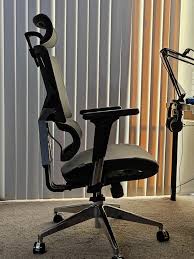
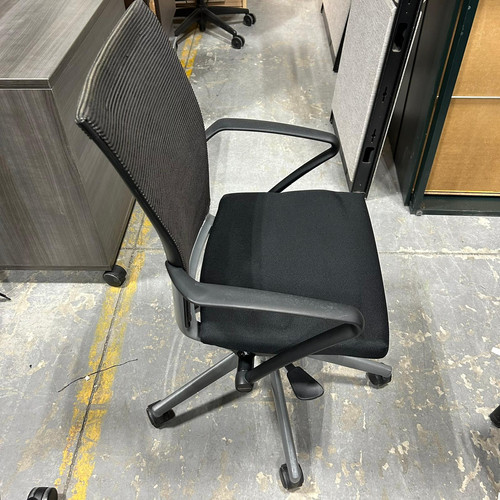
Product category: items_chair
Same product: no